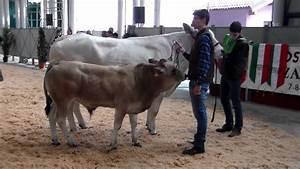
cow